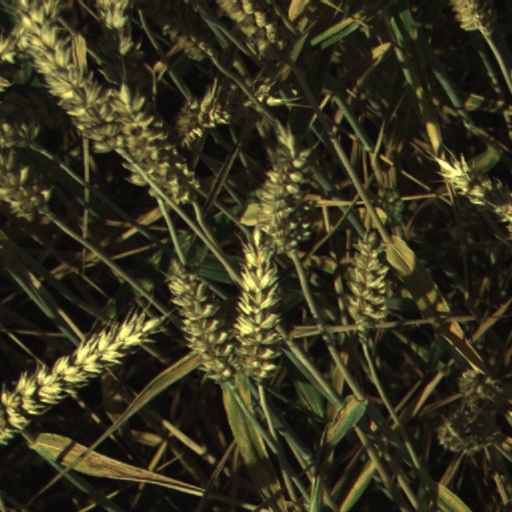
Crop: wheat